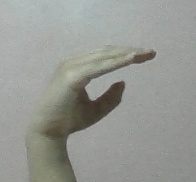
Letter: jeem